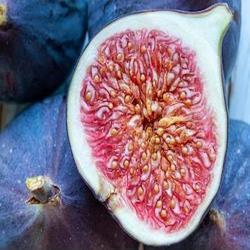
Label: Fig